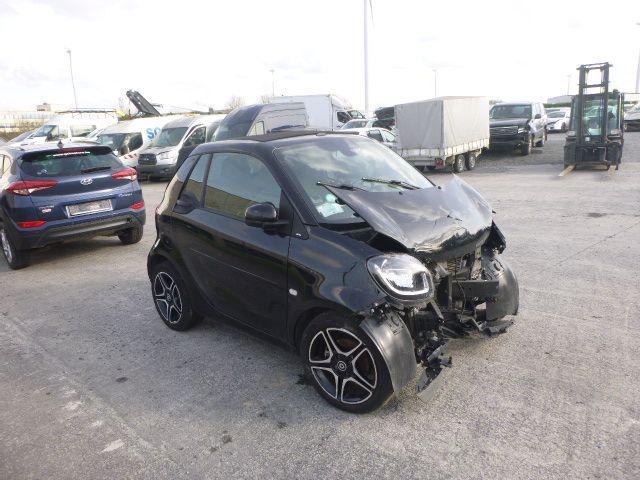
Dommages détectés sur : plaque d'immatriculation avant, pare-choc avant, capot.
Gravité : majeur